Swampland in Florida

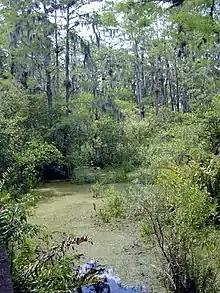
A freshwater swamp in Florida

Swampland in Florida is a figure of speech referring to real estate scams in which a seller misrepresents unusable swampland as developable property. These types of unseen property scams became widely known in the United States in the 20th century, and the phrase is often used metaphorically for any scam that misrepresents what is being sold. Expressions like "If you believe that, then I have swampland in Florida to sell you", suggests the recipient is gullible enough to fall for an obvious fraud. Similar phrases involve "selling" the Brooklyn Bridge or nonexistent "oceanfront property in Arizona".